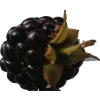
Label: blackberry